Old Greencastle Historic District

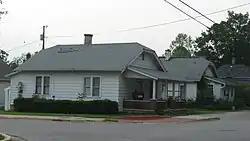
Madison and Columbia, May 2011

Old Greencastle Historic District is a national historic district in Greencastle, Putnam County, Indiana. The district encompasses 79 contributing buildings in a predominantly residential section of Greencastle. The district developed between about 1826 and 1961 and includes notable examples of Federal, Greek Revival, Italianate, Stick Style, Prairie School, and Bungalow / American Craftsman-style architecture. Notable buildings include the Davidson House (c. 1826) and Gillespie-Lynch House (1830).